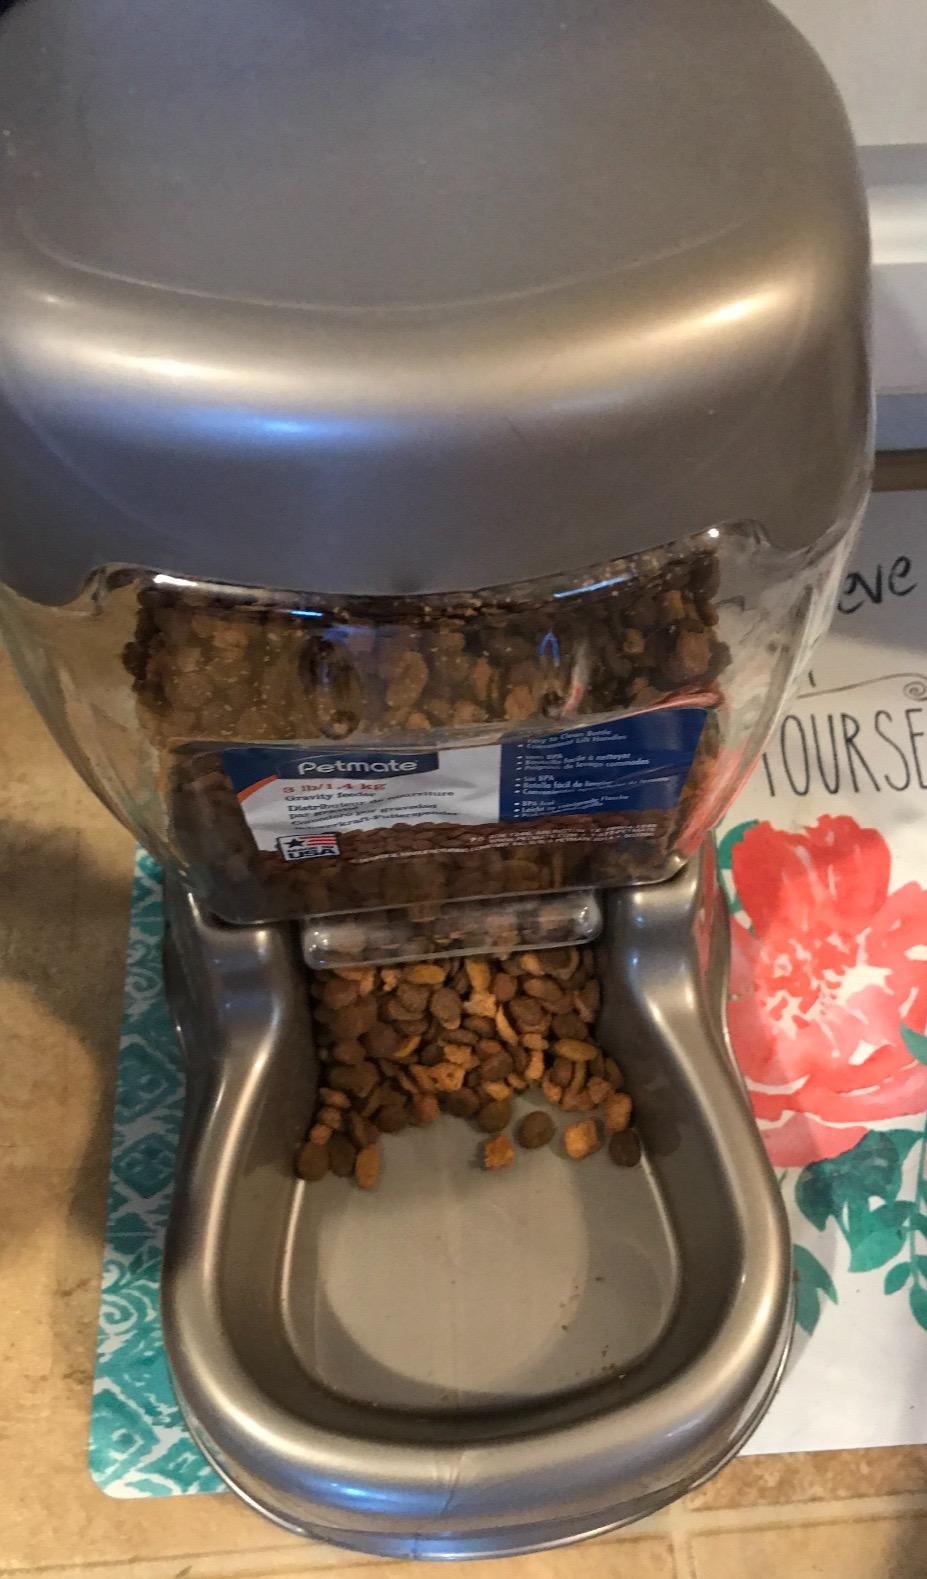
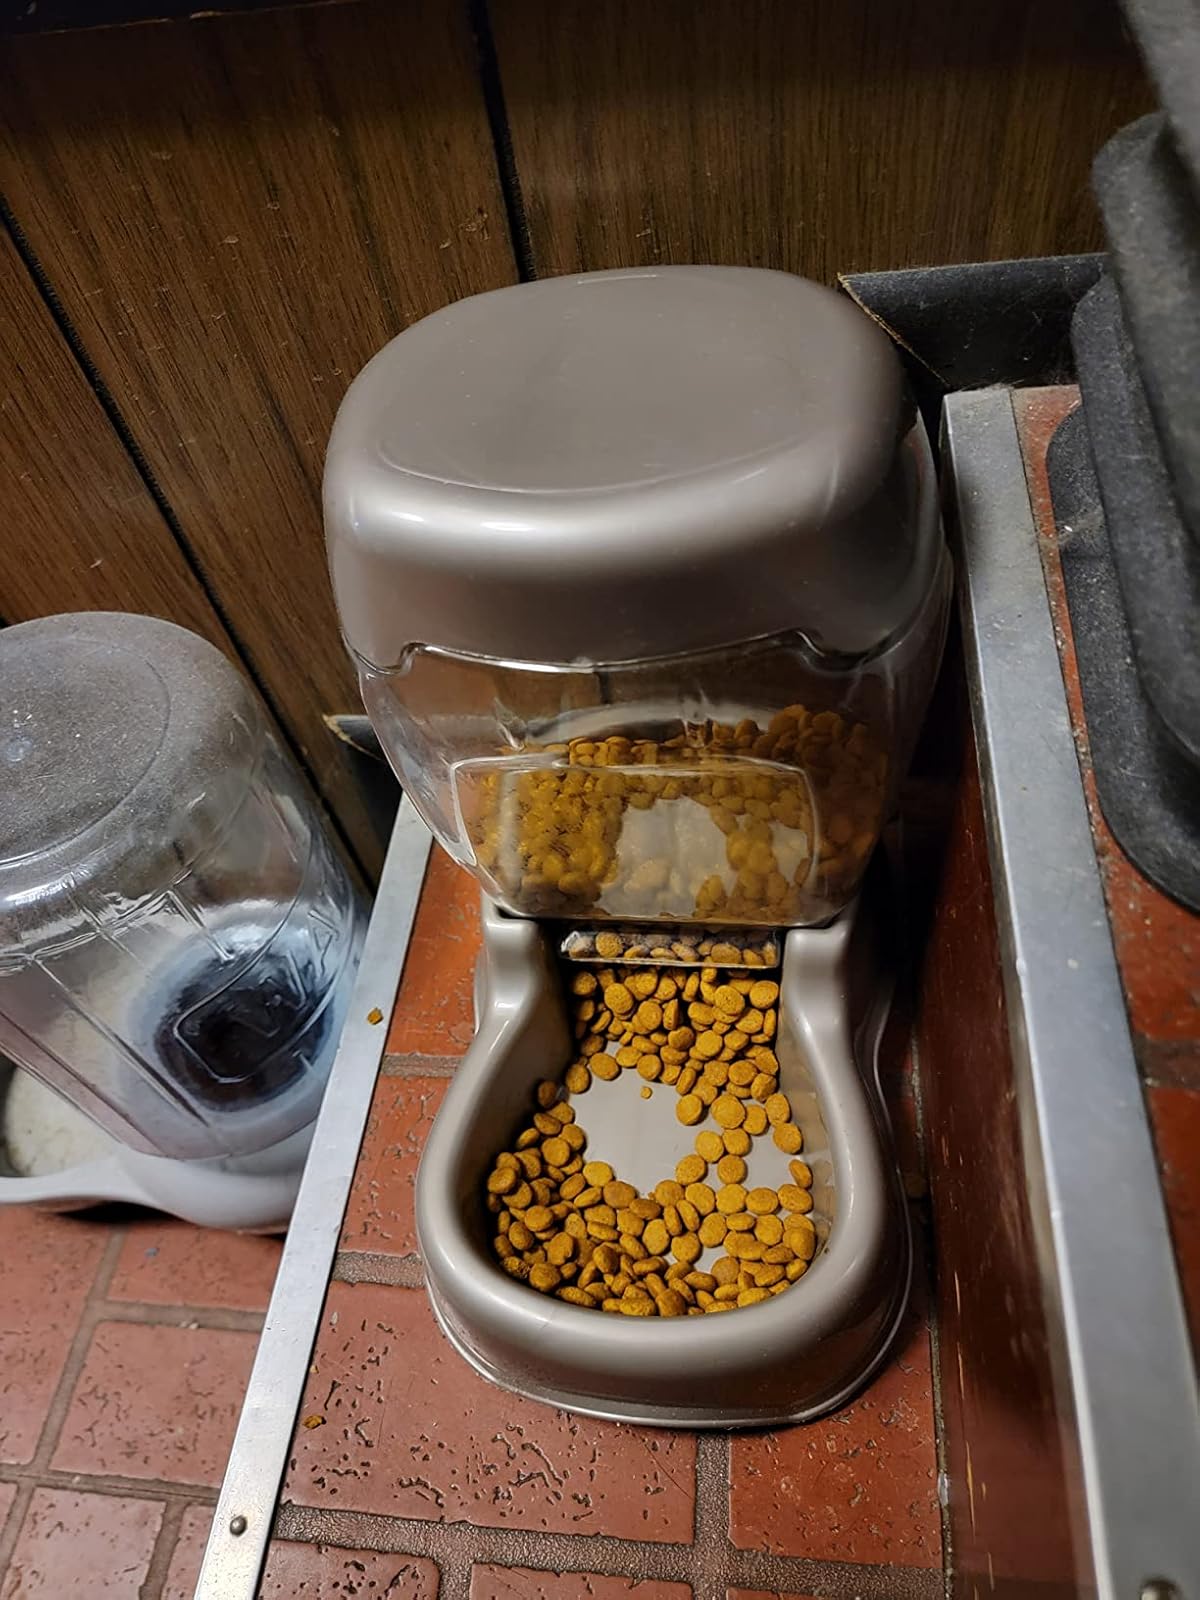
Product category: items_feeder
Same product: yes